Nicomedia

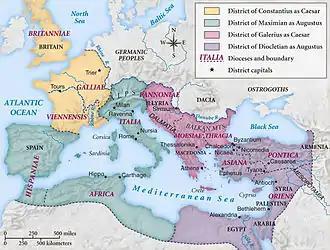
Map of the Roman Empire during the Tetrarchy system, showing the dioceses and the four tetrarchs' zones of influence. Nicomedia was the eastern and most senior capital city, chosen by Diocletian who assumed the title "Augustus of the East".

Nicomedia remained as the eastern (and most senior) capital of the Roman Empire until co-emperor Licinius was defeated by Constantine the Great at the Battle of Chrysopolis (Üsküdar) in 324. Constantine mainly resided in Nicomedia as his interim capital city for the next six years, until in 330 he declared the nearby Byzantium (which was renamed Constantinople) the new capital. Constantine died in a royal villa in the vicinity of Nicomedia in 337. Owing to its position at the convergence of the Asiatic roads leading to the new capital, Nicomedia retained its importance even after the foundation of Constantinople.